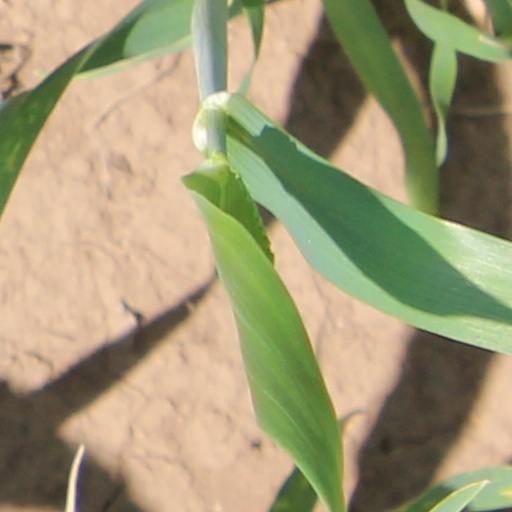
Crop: wheat